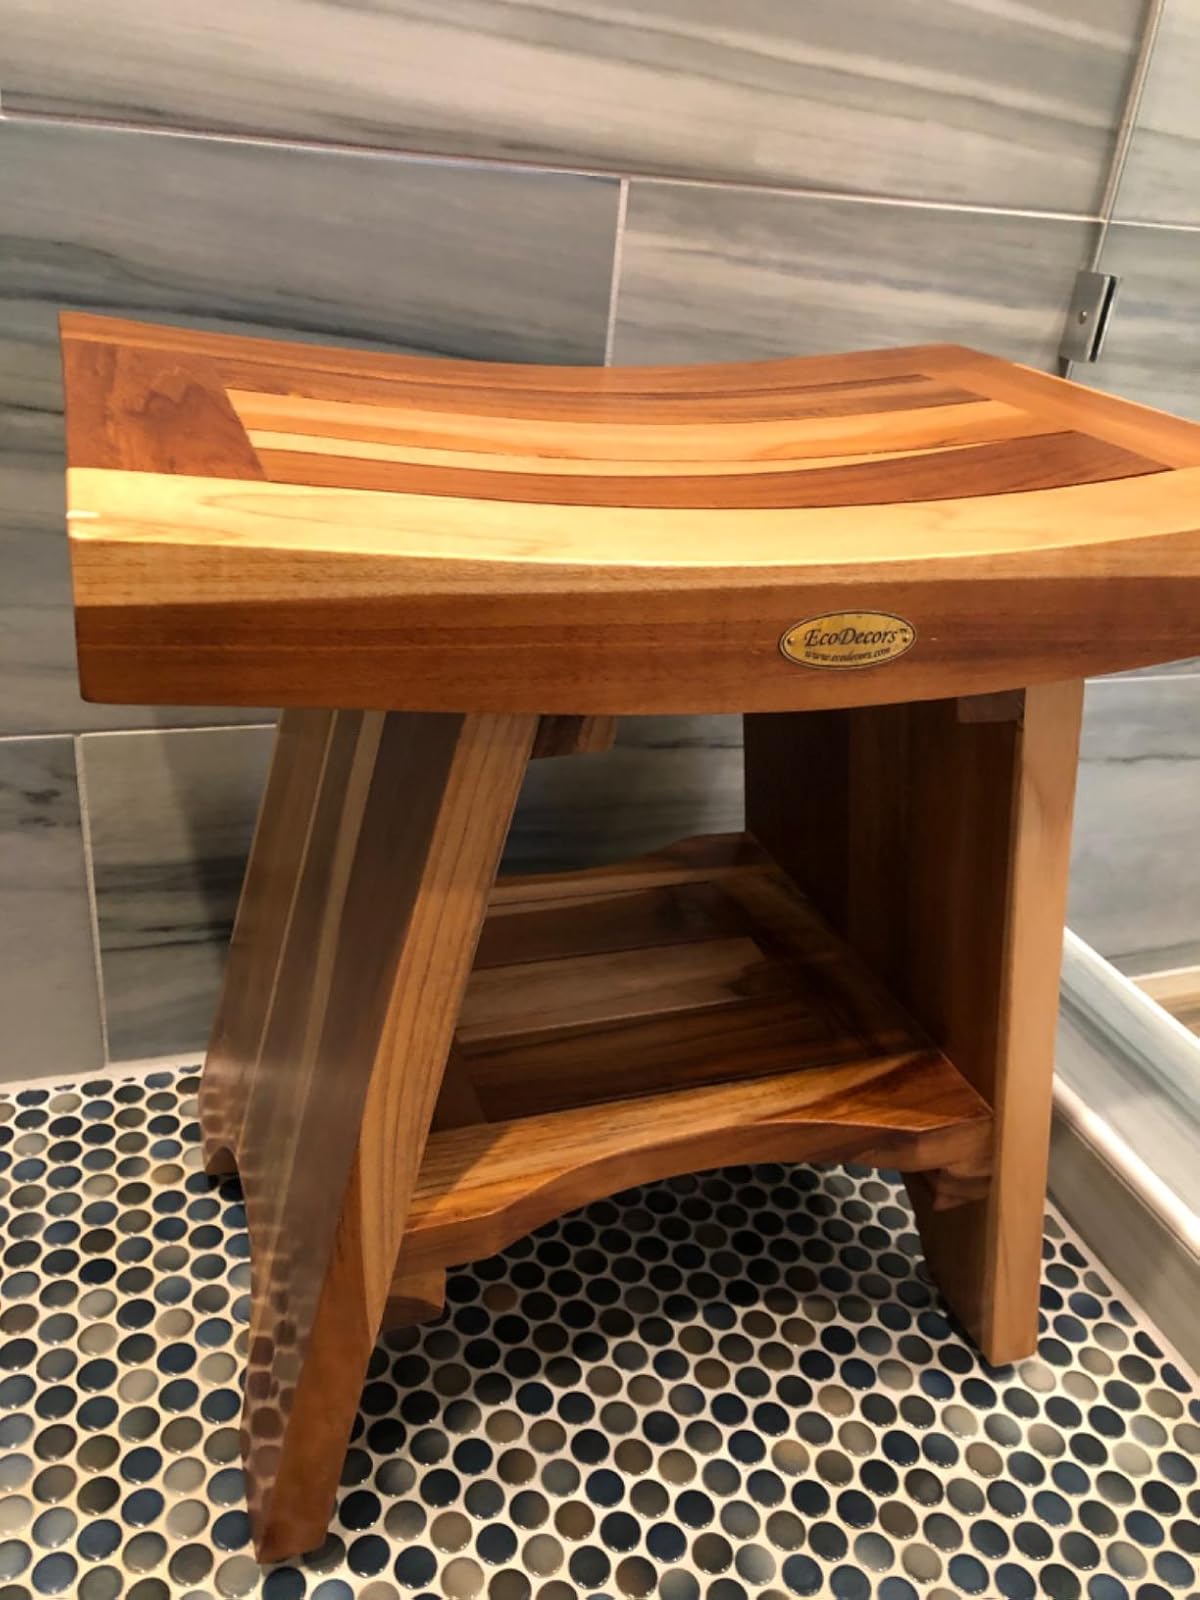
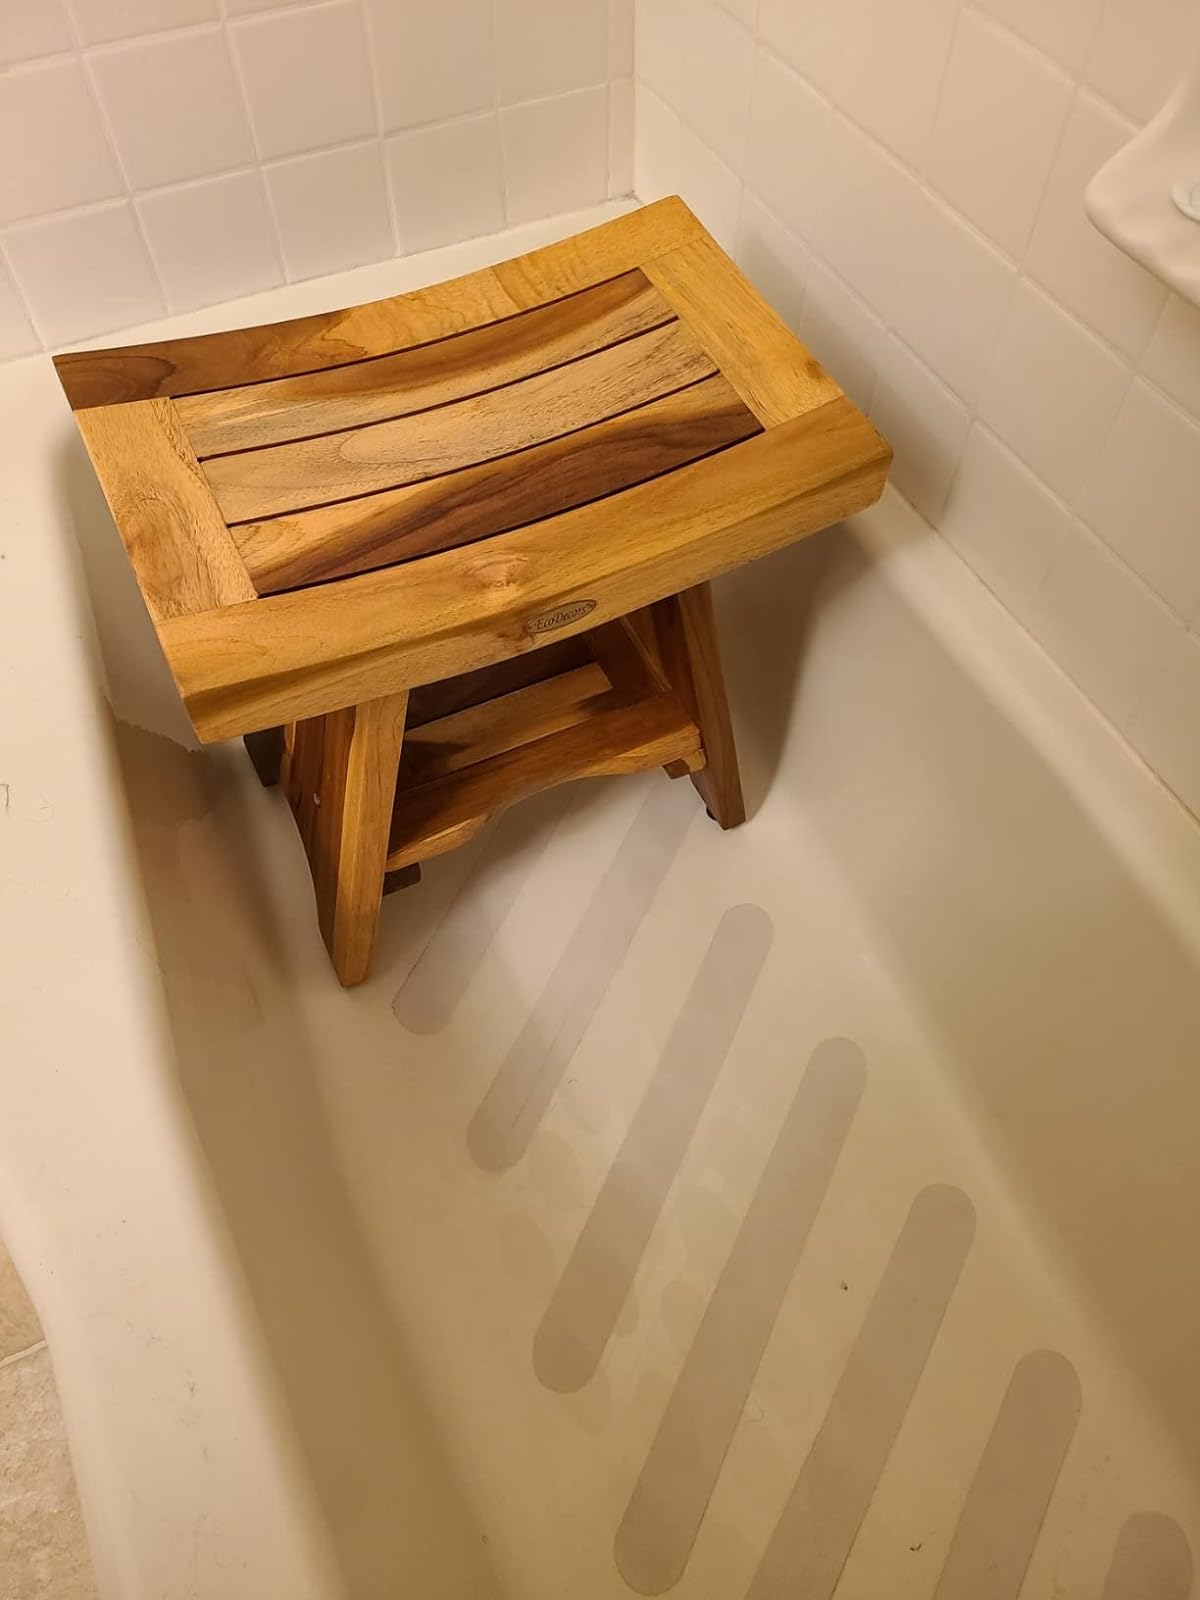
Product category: stool
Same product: yes